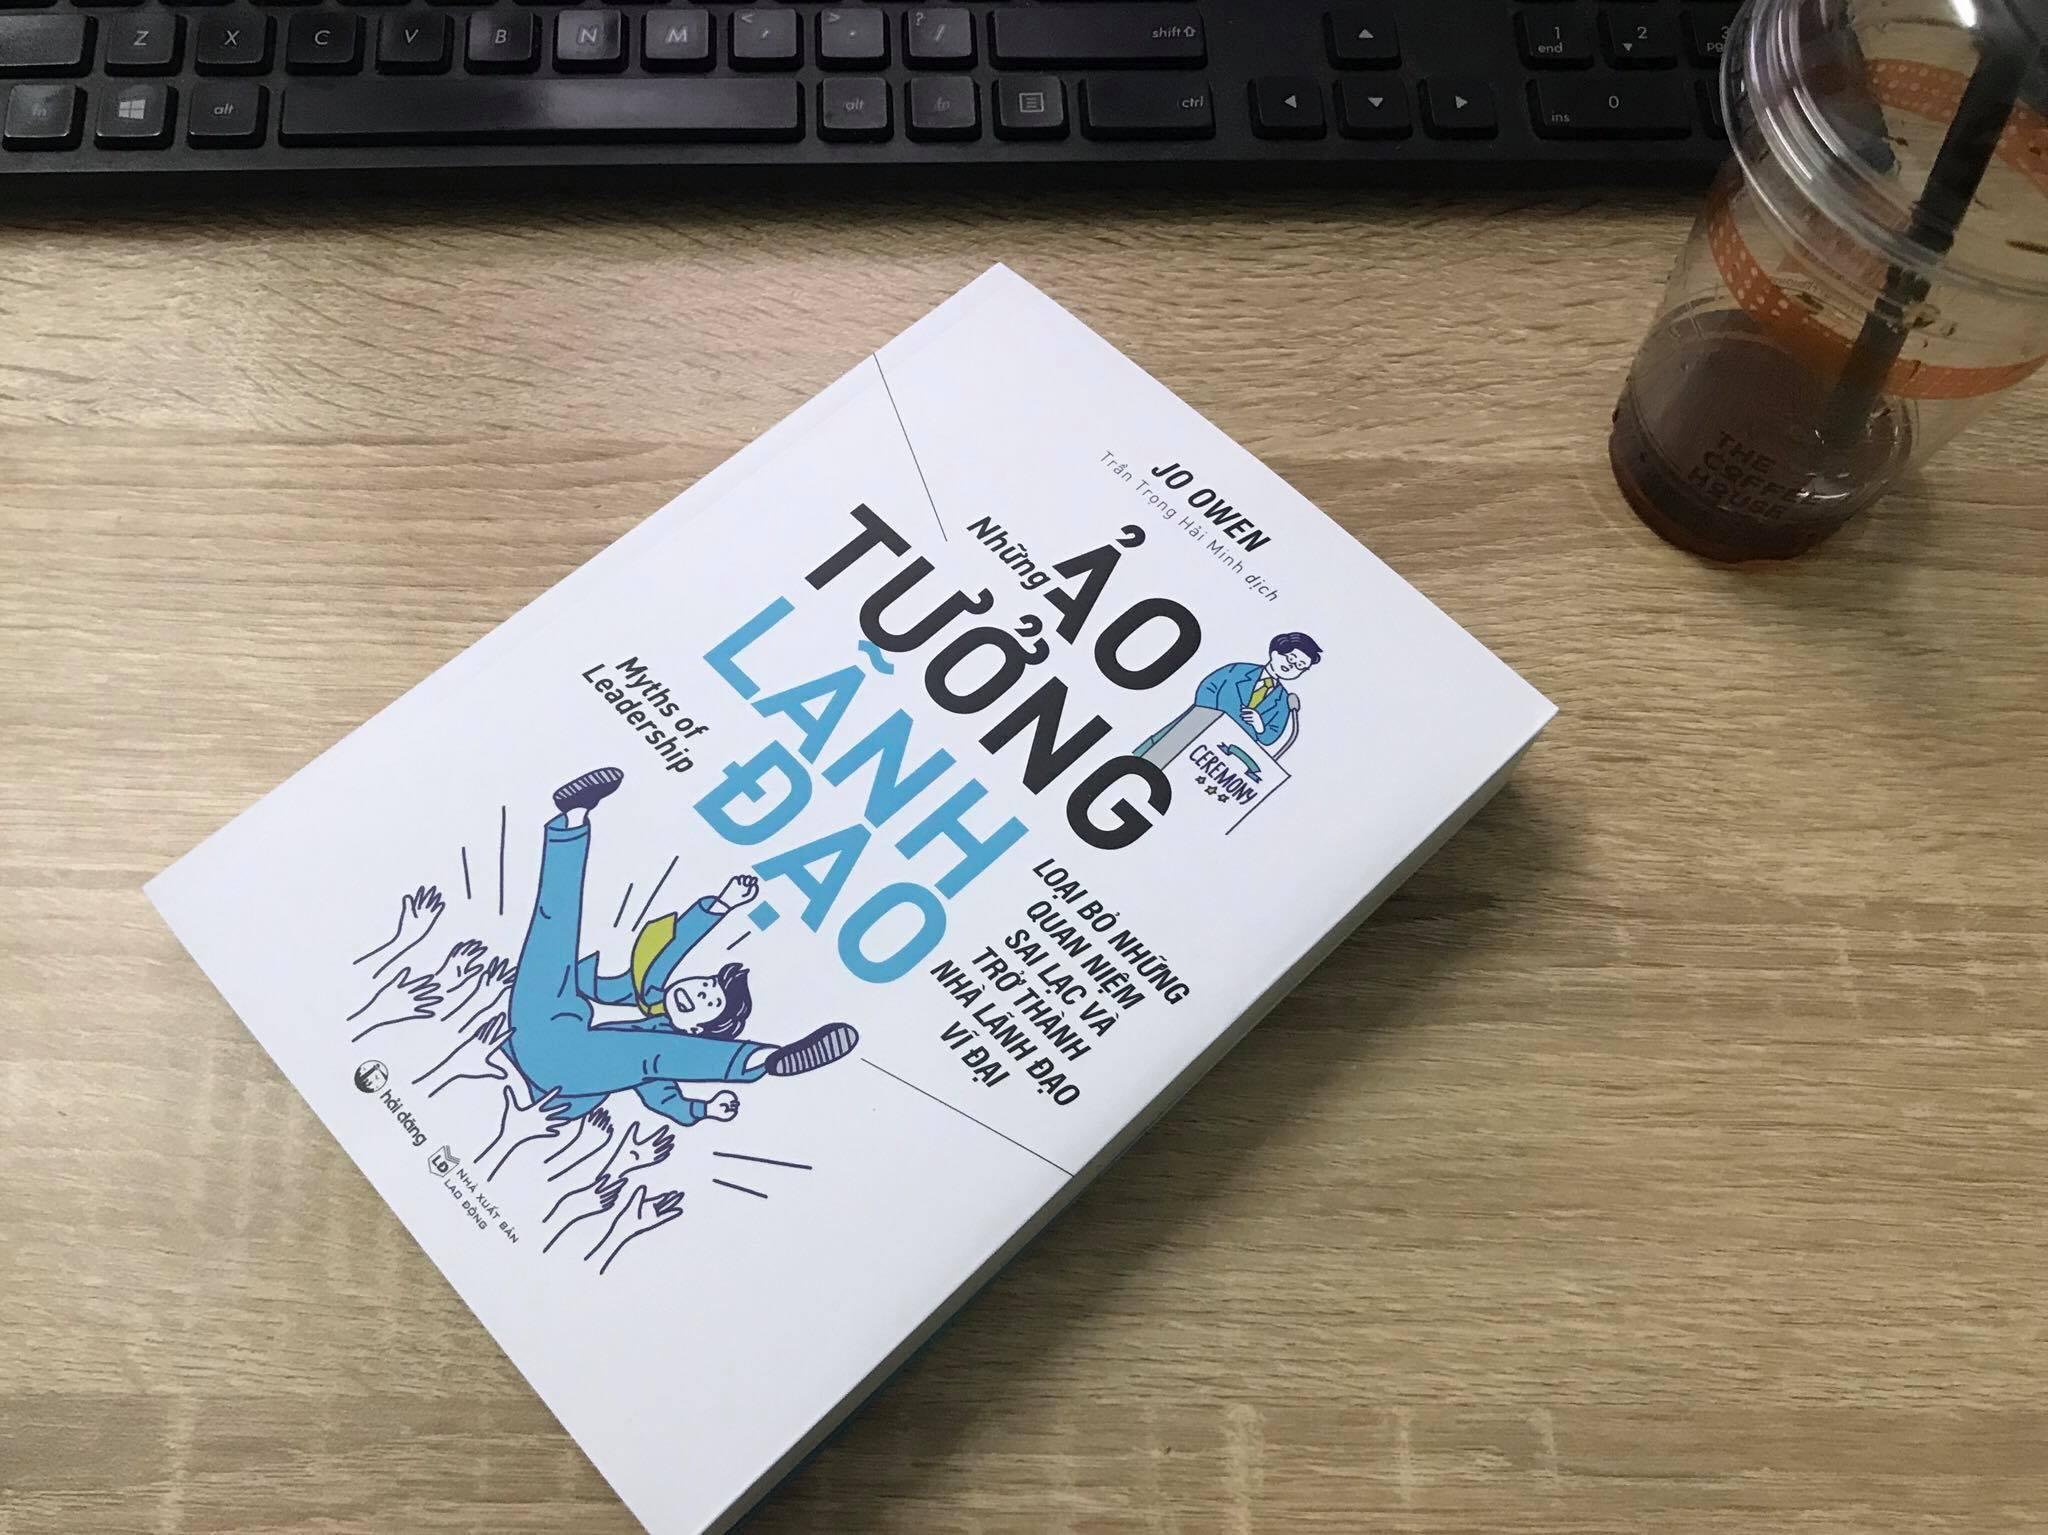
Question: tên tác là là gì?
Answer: tên tác giả là jo owen